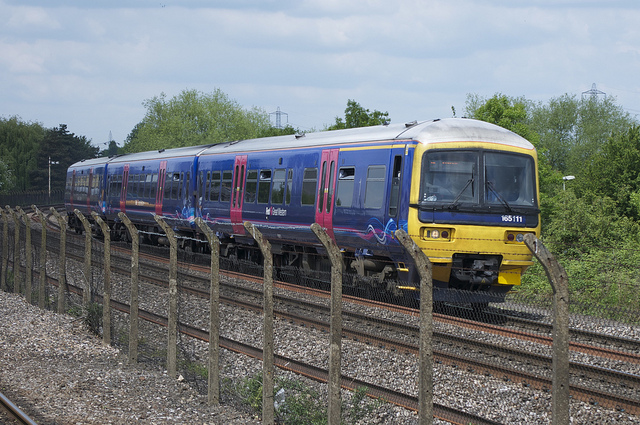
A blue and yellow train on the track next to a fence.

A blue and yellow train moving along a track.

A blue yellow and pink train on the tracks

A multi colored train comes around the bend on the tracks

Yellow and blue passenger train rounding a curve.